Holland House

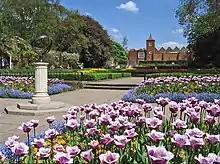
Remains of the west side of Holland House, viewed from the "Dutch Garden" parterre gardens in 2004

The building was of a common shape for large houses of the time, containing a centre block and two porches. The building received a large expansion between 1625 and 1635 at the direction of the first Earl of Holland, who added two wings and arcades.